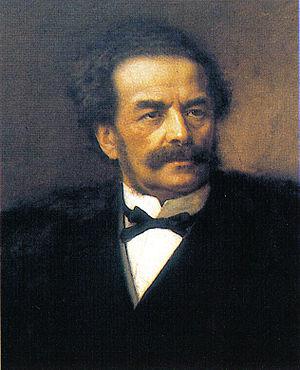
Leopold Stanisław Kronenberg, né à Varsovie le 24 mars 1812 et mort à Nice le 5 avril 1878, est un industriel et banquier, activiste économique et politique polonais d’origine juive converti au calvinisme. Il est l’un des acteurs les plus éminents de la vie économique des terres polonaises au XIXᵉ siècle. Il est à l’initiative d’investissements aussi nombreux que diversifiés, de la banque aux houillères et à l’industrie lourde, en passant par le textile, l’industrie sucrière ou encore le monopole du tabac. Il est surtout le principal financier des lignes ferroviaires polonaises, en particulier la ligne Varsovie-Vienne